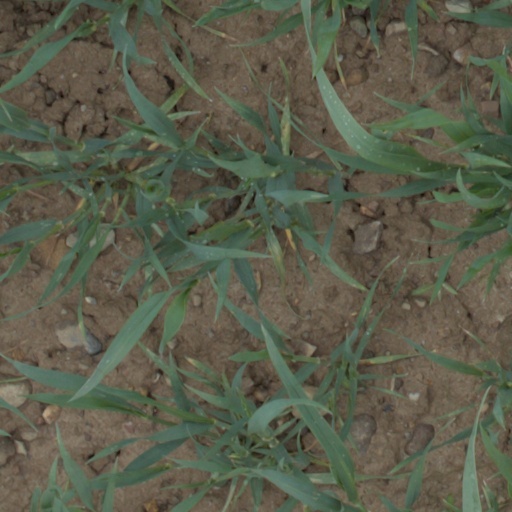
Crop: wheat